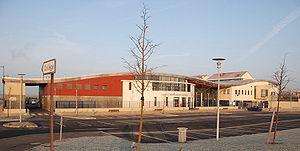
Collège Blanche de Castille
La Chapelle-la-Reine est une commune française située dans le département de Seine-et-Marne en région Île-de-France. Cette commune est le chef-lieu du canton de la Chapelle-la-Reine, elle fait partie de la communauté d'agglomération du Pays de Fontainebleau.